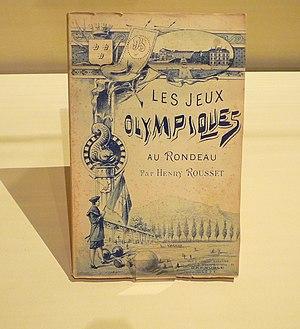
Les Jeux Olympiques au Rondeau, Henry Rousset, Grenoble, 1894. Histoire de ces jeux improvisés à partir du 29 février 1832 par les élèves du petit séminaire du Rondeau à Grenoble.
Henri Louis Rémy Didon, né le 17 mars 1840 au Touvet et mort à Toulouse le 13 mars 1900, est un homme d’Église français de l’ordre des dominicains. Grand promoteur du sport moderne, il participe, aux côtés de Pierre de Coubertin, au renouveau des Jeux olympiques dont il invente la devise « Citius, Altius, Fortius ».